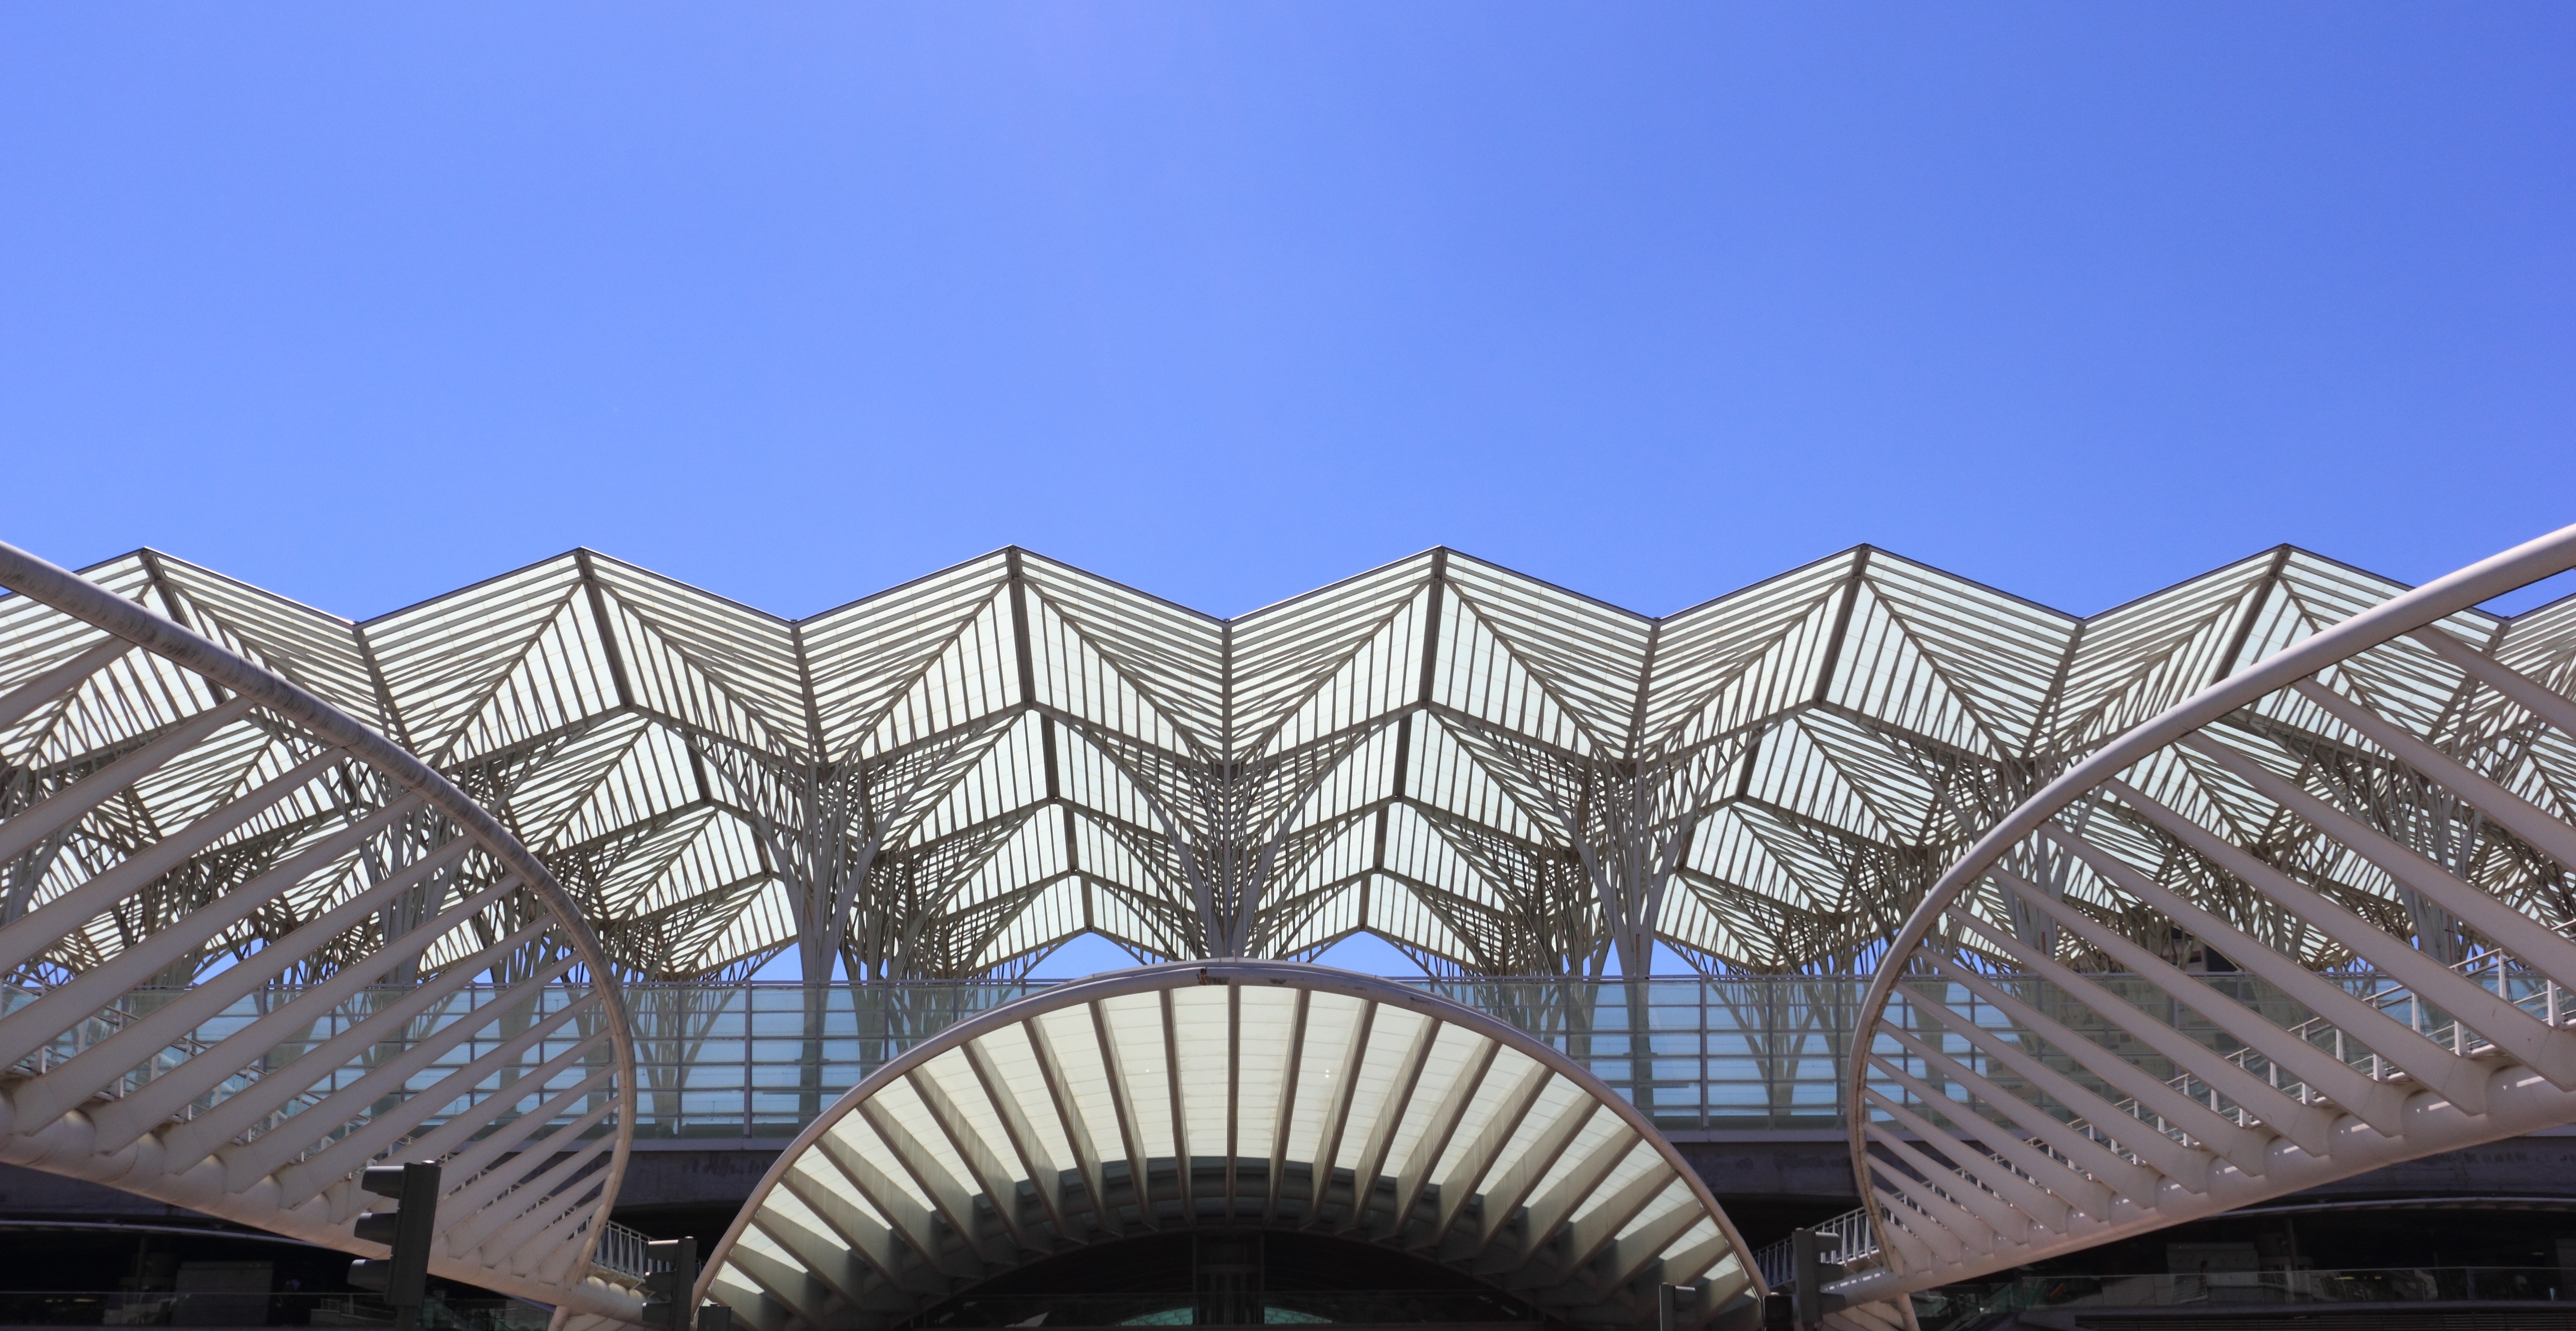
architecture, structure, roof, entrance, landmark, facade, expo, portugal, area, lisbon, atmosphere of earth, outdoor structure